Molar (tooth)

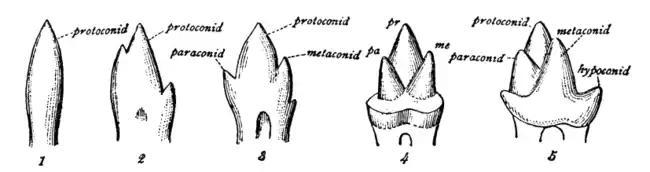
Comparison of cheek teeth in various taxa: 1, a single-cusped pelycosaur; 2, "Dromatherium" (a Triassic cynodont); 3, "Microconodon" (a Triassic eucynodont); 4, "Spalacotherium" (a Cretaceous "symmetrodont"); 5, "Amphitherium" (a Jurassic prototribosphenid mammal)

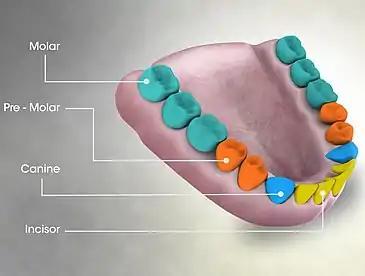
Image showing molar teeth and their arrangement in the mouth of an adult human

Each major cusp on an upper molar is called a cone and is identified by a prefix dependent on its relative location on the tooth: proto-, para-, meta-, hypo-, and ento-. Suffixes are added to these names: -id is added to cusps on a lower molar (e.g., protoconid); -ule to a minor cusp (e.g., protoconulid). A shelf-like ridge on the lower part of the crown (on an upper molar) is called a cingulum; the same feature on the lower molar a cingulid, and a minor cusp on these, for example, a cingular cuspule or conulid.